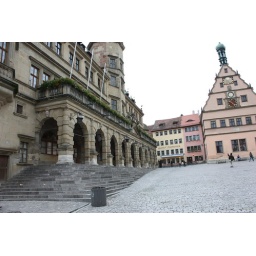
Marketplatz in Rothenburg ob de Tauber, Germany. Rathaus on left, clock tower on right.